Happy Days season 1

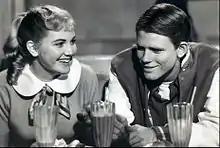
Kathy O'Dare and Ron Howard in the premiere episode, "All the Way"

The first season of "Happy Days", an American television sitcom, originally aired on ABC in the United States between January 15 and May 7, 1974. The show was created by Garry Marshall, under the production company Miller-Milkis Productions, in association with Paramount Television.